Khartoum North

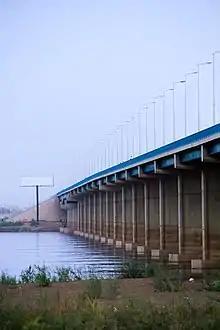
Al Halfaya Bridge

The following bridges cross the Blue Nile and connect Khartoum North to Khartoum: